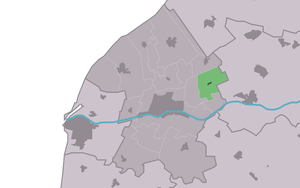
Peins est un village de la commune néerlandaise de Waadhoeke, dans la province de Frise.